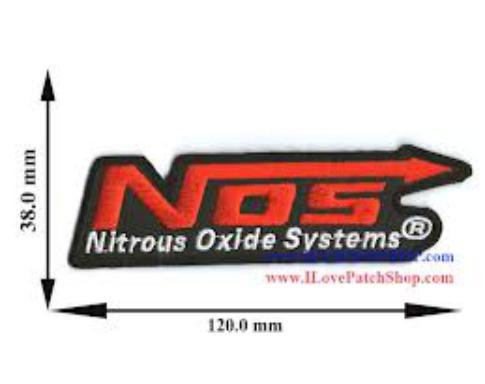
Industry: Others